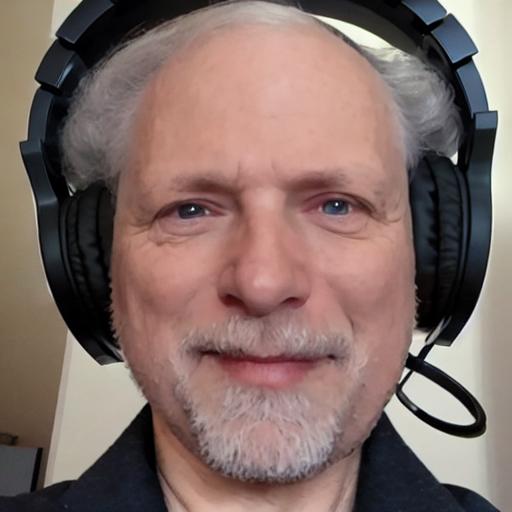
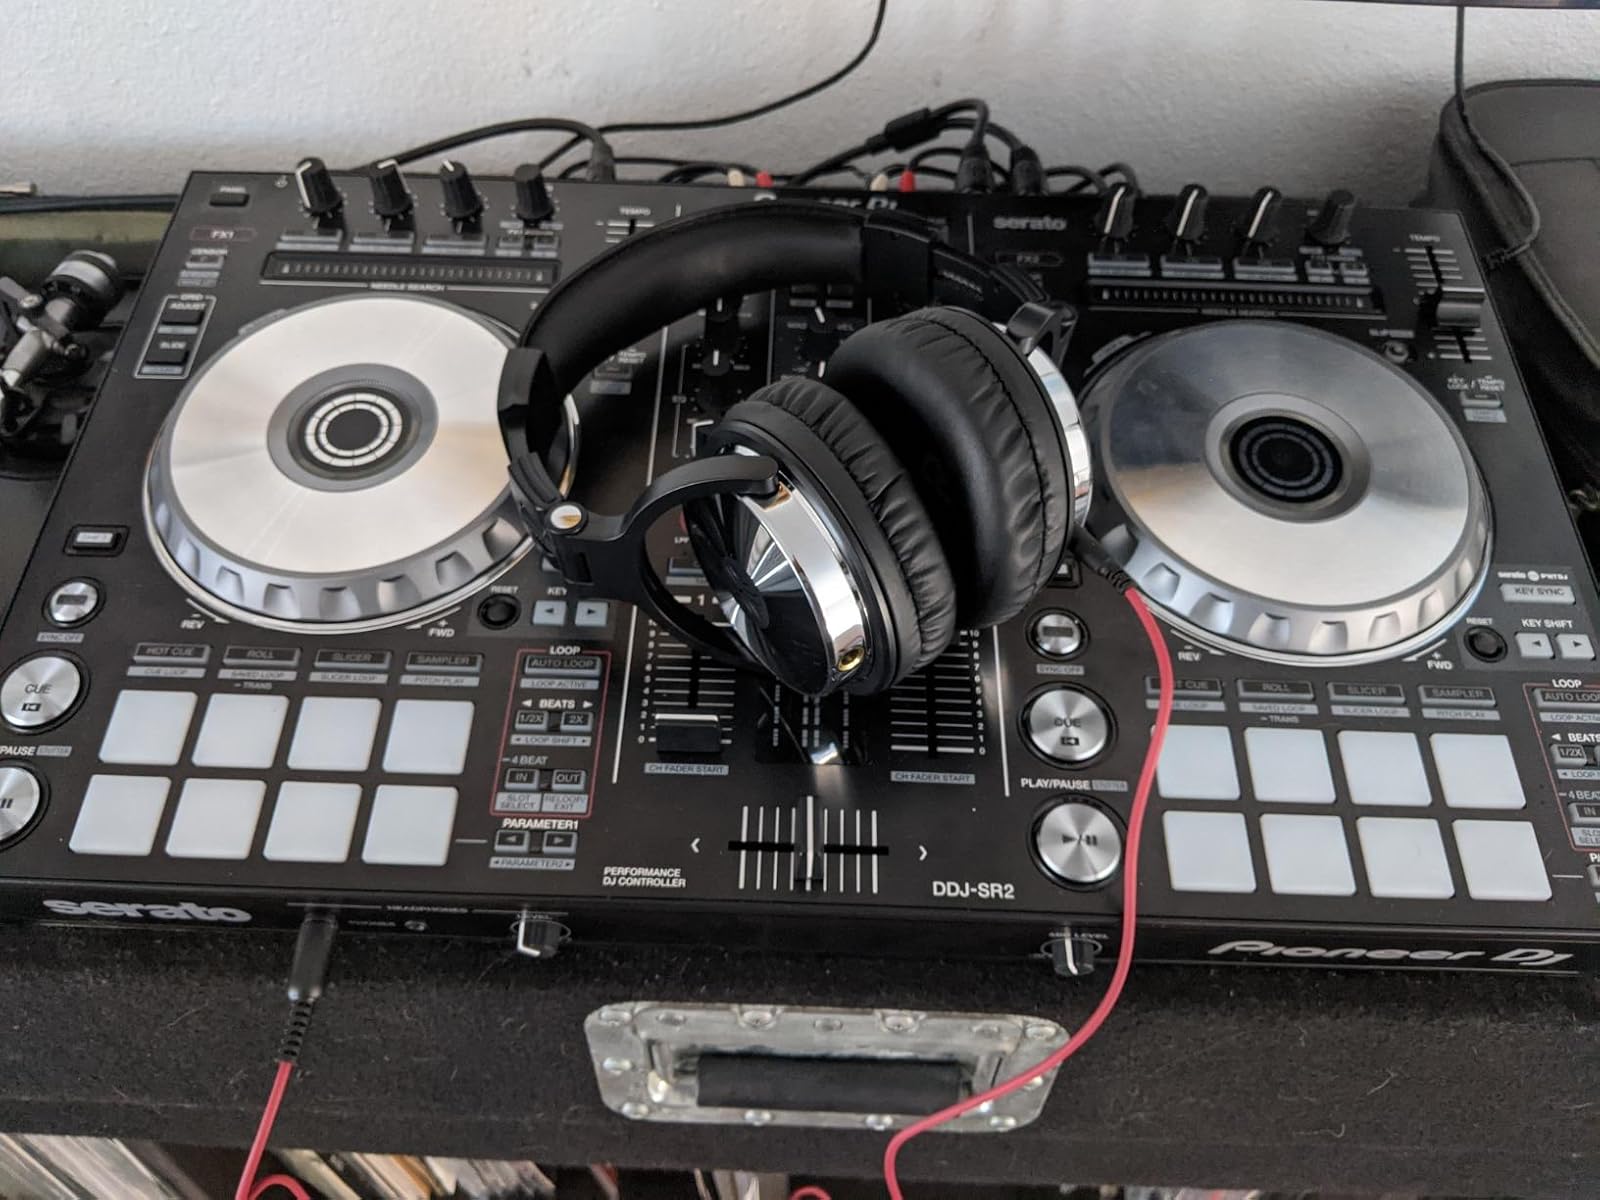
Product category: headphones
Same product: no